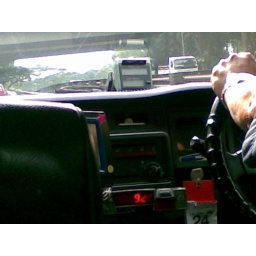
Digitally zoomed: the electronic road pricing (ERP) reader in the taxi. The black bit at the top is the card itself.